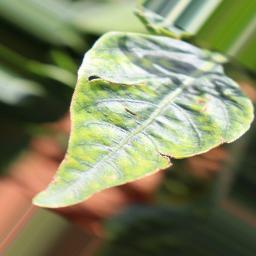
Label: nutritional